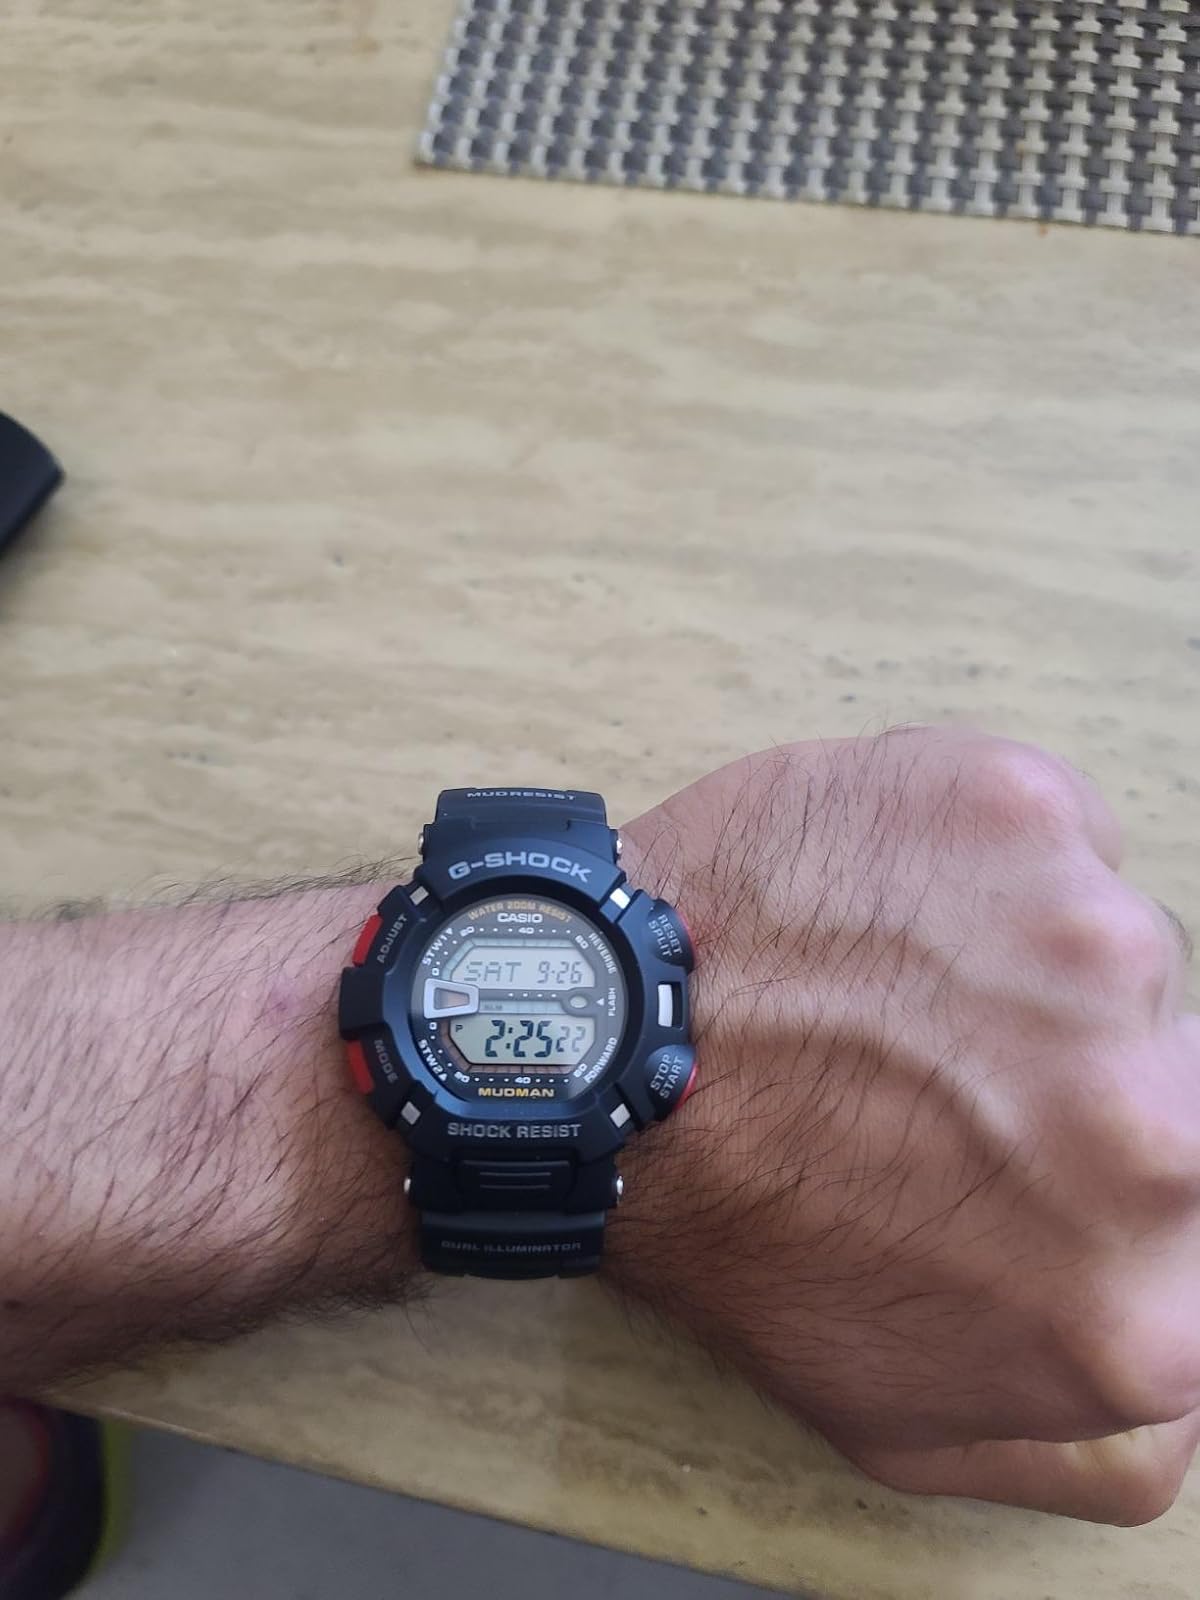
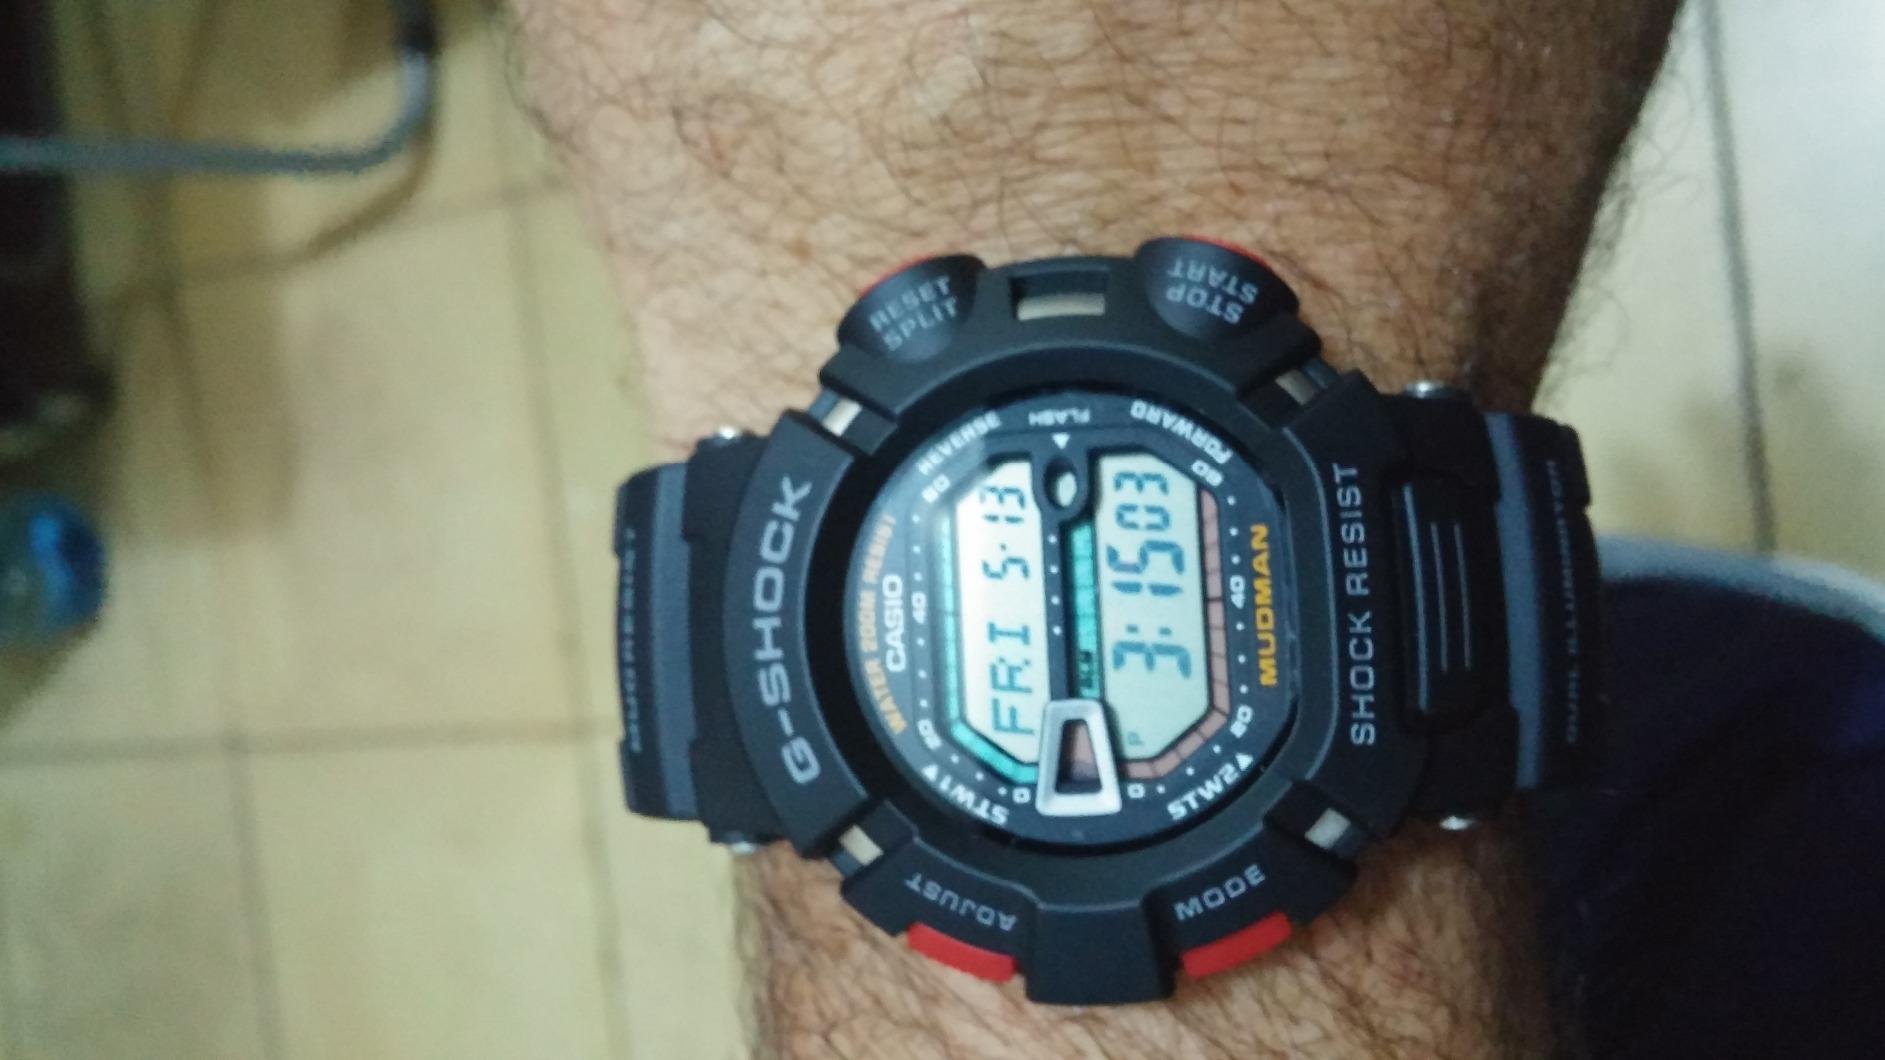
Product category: accessories_watch
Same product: yes